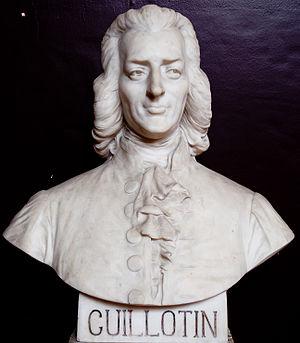
La salle du Jeu de paume est située nᵒ 1 rue du Jeu de paume, au cœur du quartier Saint-Louis, à Versailles. Elle est célèbre pour le serment du Jeu de paume qu'y prêtèrent les députés du Tiers état le 20 juin 1789.